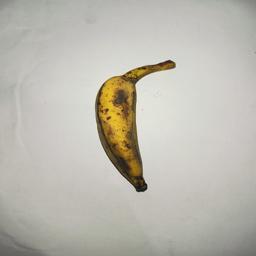
Banana variety: Bangla Kola